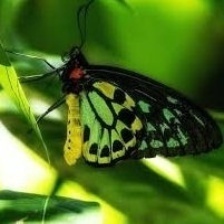
Species: CAIRNS BIRDWING